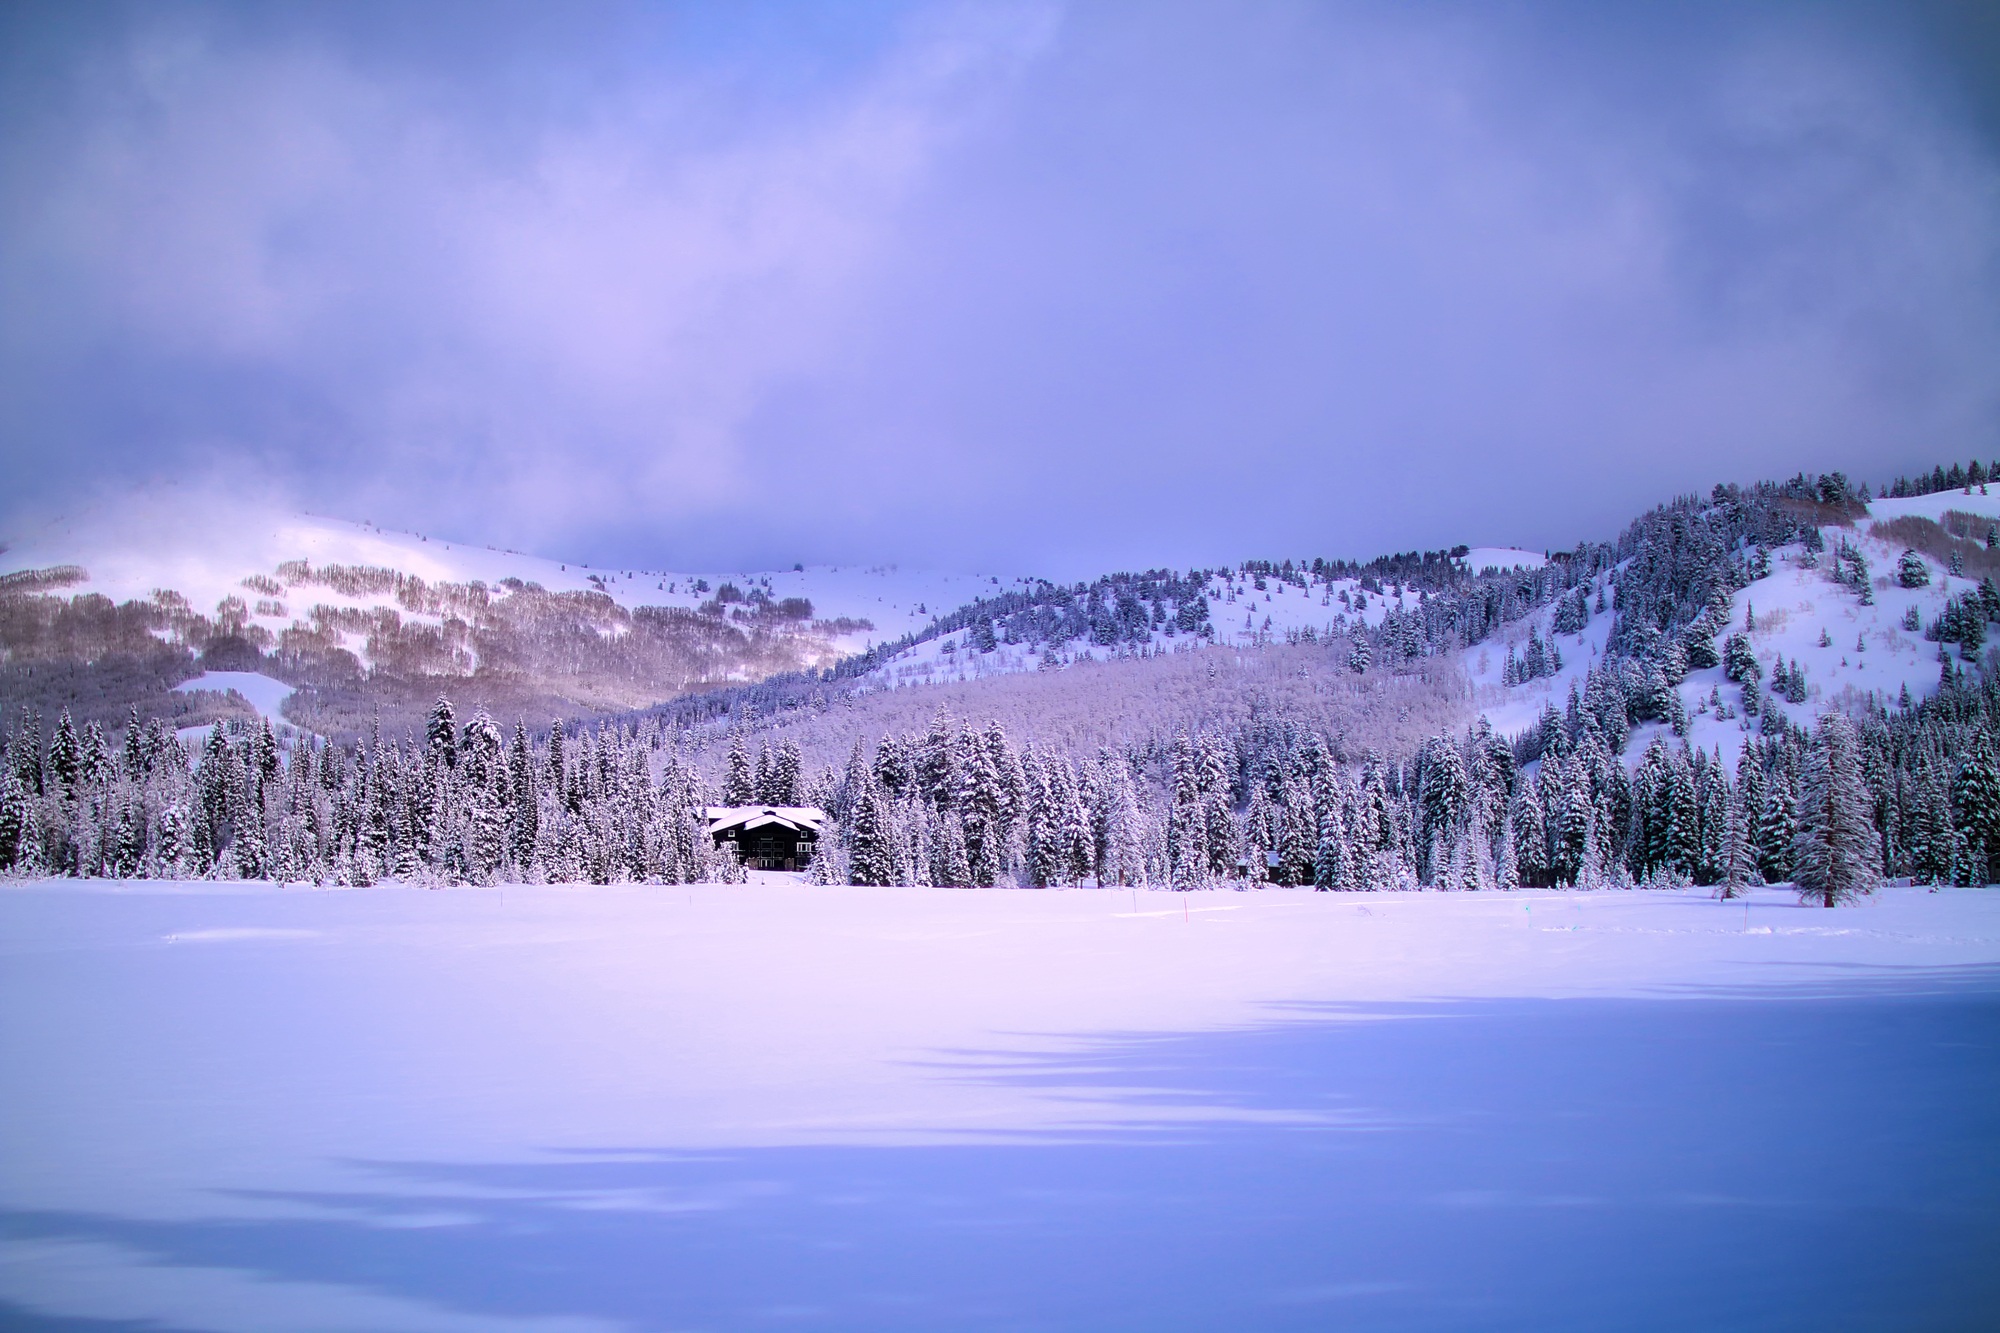
landscape, tree, nature, forest, wilderness, mountain, snow, winter, cloud, sky, countryside, sunlight, morning, lake, frost, mountain range, country, dusk, ice, rural, reflection, weather, season, trees, outdoors, woods, hdr, clouds, mountains, alps, freezing, mountainous landforms